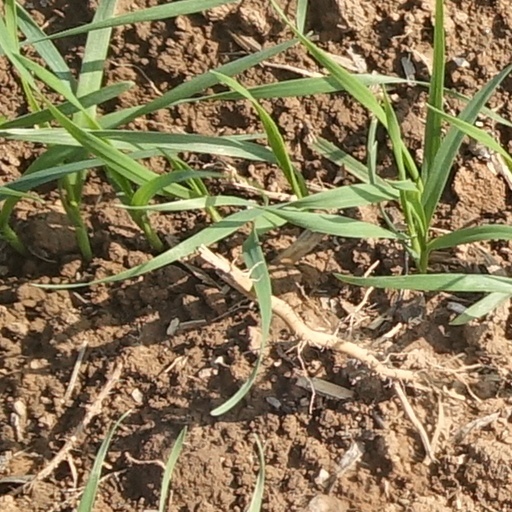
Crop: wheat